Heilongjiang Provincial Library

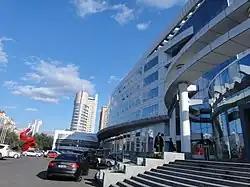

Heilongjiang Provincial Library is the largest library in Heilongjiang Province, as well as a major provincial library in China. It houses important scientific, cultural and arts literature relating to Northeast China and other national historical records such as ancient Chinese and foreign publications.